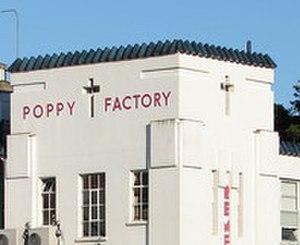
Richmond est une ville du district de Richmond upon Thames, dans la banlieue sud-ouest du Grand Londres. Elle est desservie par la station de métro éponyme au terminus de la District line.